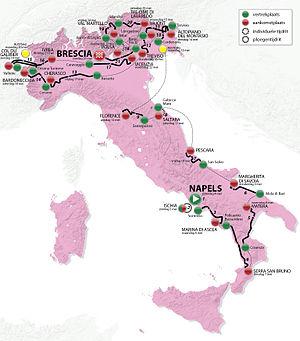
La 96ᵉ édition du Tour d'Italie s'est déroulée du 4 au 26 mai 2013. Pour la première fois depuis 1963, le Giro s'élance de Naples. L’arrivée se tient à Brescia après 21 étapes. Il s'agit de la 15ᵉ épreuve de l'UCI World Tour 2013. Grâce notamment à ses deux victoires d'étape, Vincenzo Nibali remporte le classement général. Il devance Rigoberto Urán, lui aussi gagnant d'une étape et qui obtient son premier podium sur un Grand Tour, et Cadel Evans, qui est ainsi monté sur le podium des 3 Grands Tours. Carlos Betancur, 5ᵉ du classement général, termine meilleur jeune de la course. Vainqueur de cinq étapes, Mark Cavendish s'adjuge le maillot rouge, entrant ainsi dans le cercle très fermé des coureurs vainqueur du classement par points sur les 3 Grands Tours durant leur carrière. Stefano Pirazzi termine maillot bleu. Le classement par équipes au temps revient à la formation Sky et le classement par équipes aux points à l'équipe Movistar, qui remporte également quatre succès d'étape.